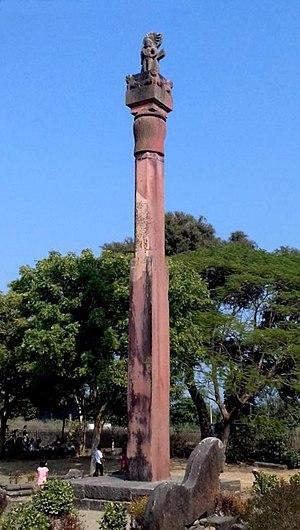
L'art Gupta est l'art de l'Empire Gupta, qui régnait sur la majeure partie du Nord de l'Inde, avec son apogée entre environ 300 et 480, survivant sous une forme très réduite jusqu'à 550. La période Gupta est généralement considérée comme la période classique et un âge d'or de l'art en Inde du Nord pour tous les principaux groupes religieux. Bien que la peinture soit évidemment répandue, les œuvres qui subsistent sont principalement des sculptures religieuses. La période a vu l'émergence des icônes divines de pierre sculptée dans l'art hindou, tandis que la production des figures de Bouddha et de Jain tirthankara a continué de croître, ces dernières souvent à très grande échelle. Le centre principal traditionnel de la sculpture était Mathura, qui a continué à prospérer, tandisque l'art du Gandhara, le centre de l'art gréco-bouddhiste juste au-delà de la frontière nord du territoire de Gupta, continuait d'exercer une influence. D'autres centres ont vu le jour au cours de la période, notamment à Sarnath. Mathura et Sarnath ont exporté la sculpture vers d'autres parties du nord de l'Inde.